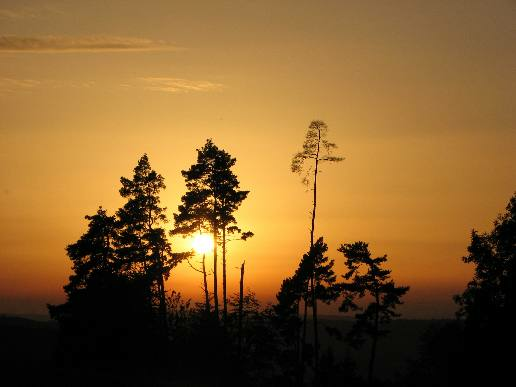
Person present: No